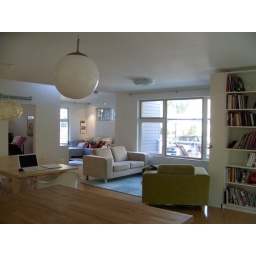
Looking from the kitchen through the living/dining into the family room. A little light from above from the high window in the halls back there.